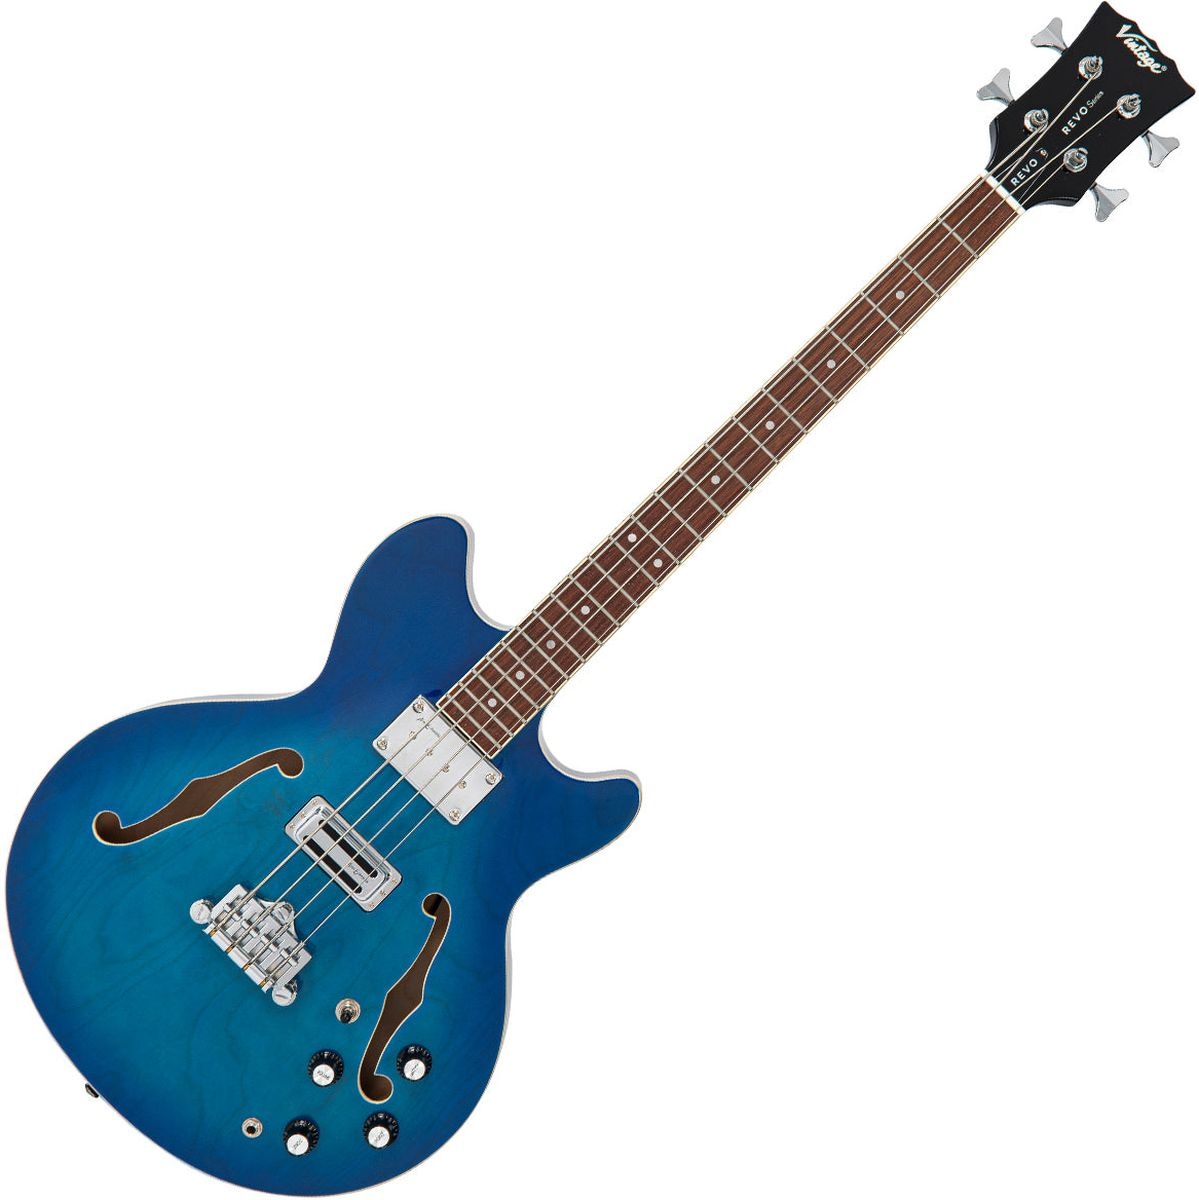
Vintage Revo Series Supreme Semi Acoustic Bass - Blueburst
Vintage Revo Series Supreme Semi Acoustic Bass - Blueburst
Brand: Sound City Music
Category: Arts & Entertainment > Hobbies & Creative Arts > Musical Instruments > String Instruments > Guitars > Bass Guitars